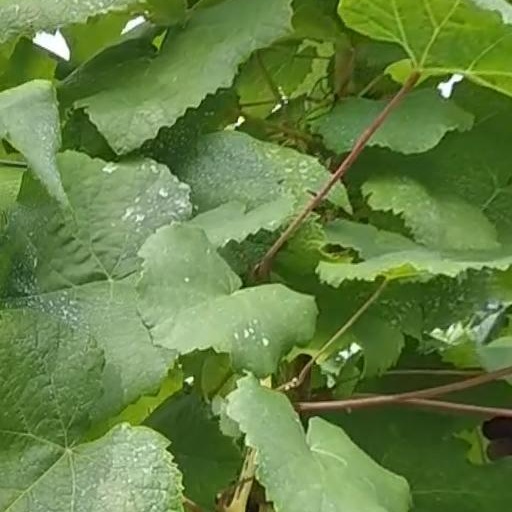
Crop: grape